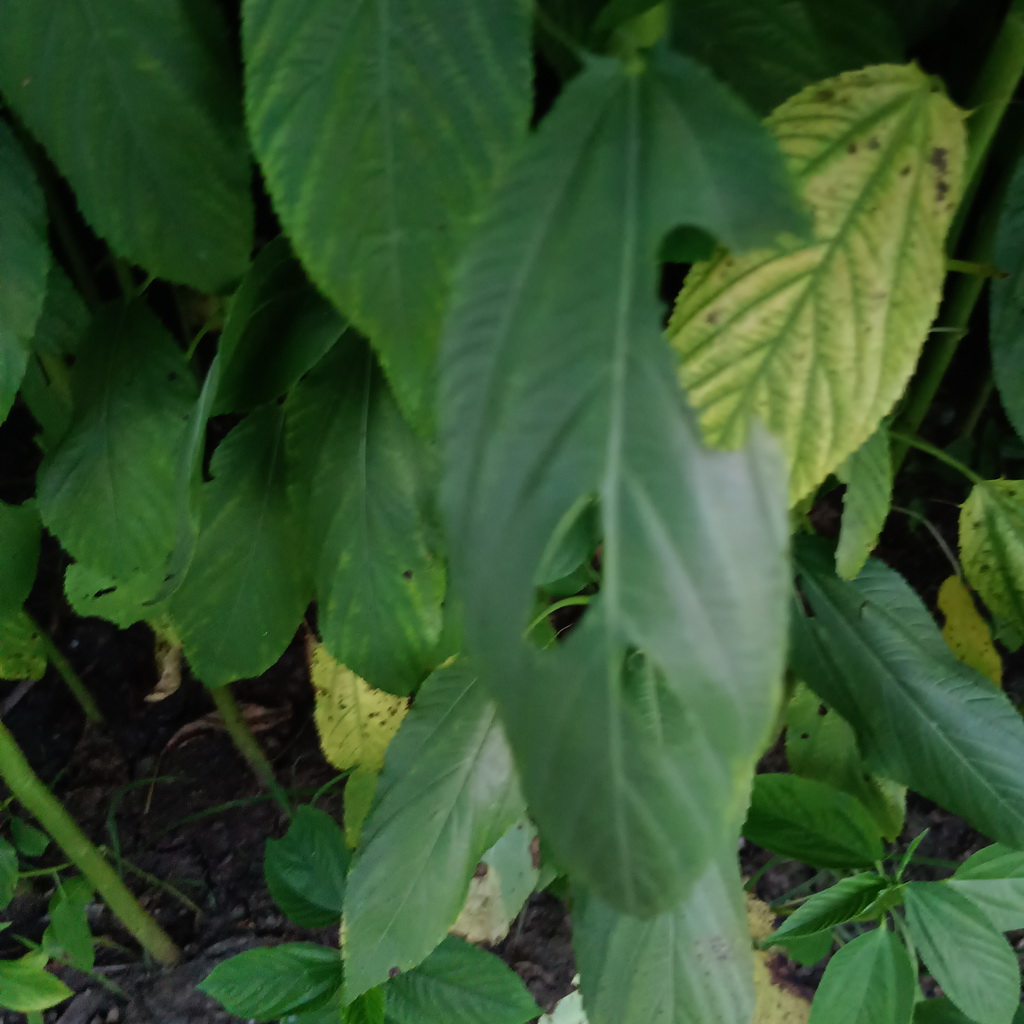
Label: Holed